Eyre Peninsula Railway

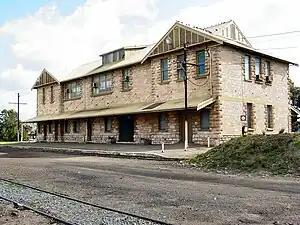
Port Lincoln railway station

Since June 2019, the Eyre Peninsula Railway only carries gypsum traffic with three returns services running daily. In 2017, 1.55 million tonnes of gypsum was transported. Until 2019, grain traffic was dominant on the division since the 1970's. Previously livestock, oil, salt, superphosphate and water was carried on both dedicated freight and mixed trains.